Appooppan

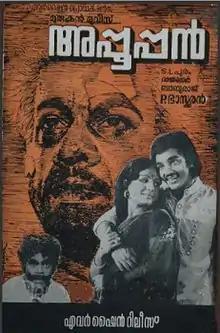
Promotional Poster

Appooppan (also known as Charithram Aavarthikkunnilla before release) is a 1976 Indian Malayalam-language film, directed by P. Bhaskaran, starring Thikkurissy Sukumaran Nair, Jayabharathi, Sumithra and Kamal Haasan. The film was a remake of the Telugu film "Tata Manavadu".